Dmytro Mytrofanov

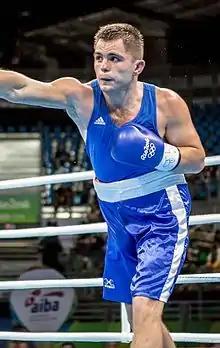
Mytrofanov at the 2016 Olympics

Dmytro Yuriyovych Mytrofanov (born 8 November 1989) is a Ukrainian middleweight professional boxer. He won the national title in 2008 and 2012 and a bronze medal at the 2011 European Championships. He competed at the 2016 Olympics, but was eliminated in the first bout.